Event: Nepal Earthquake
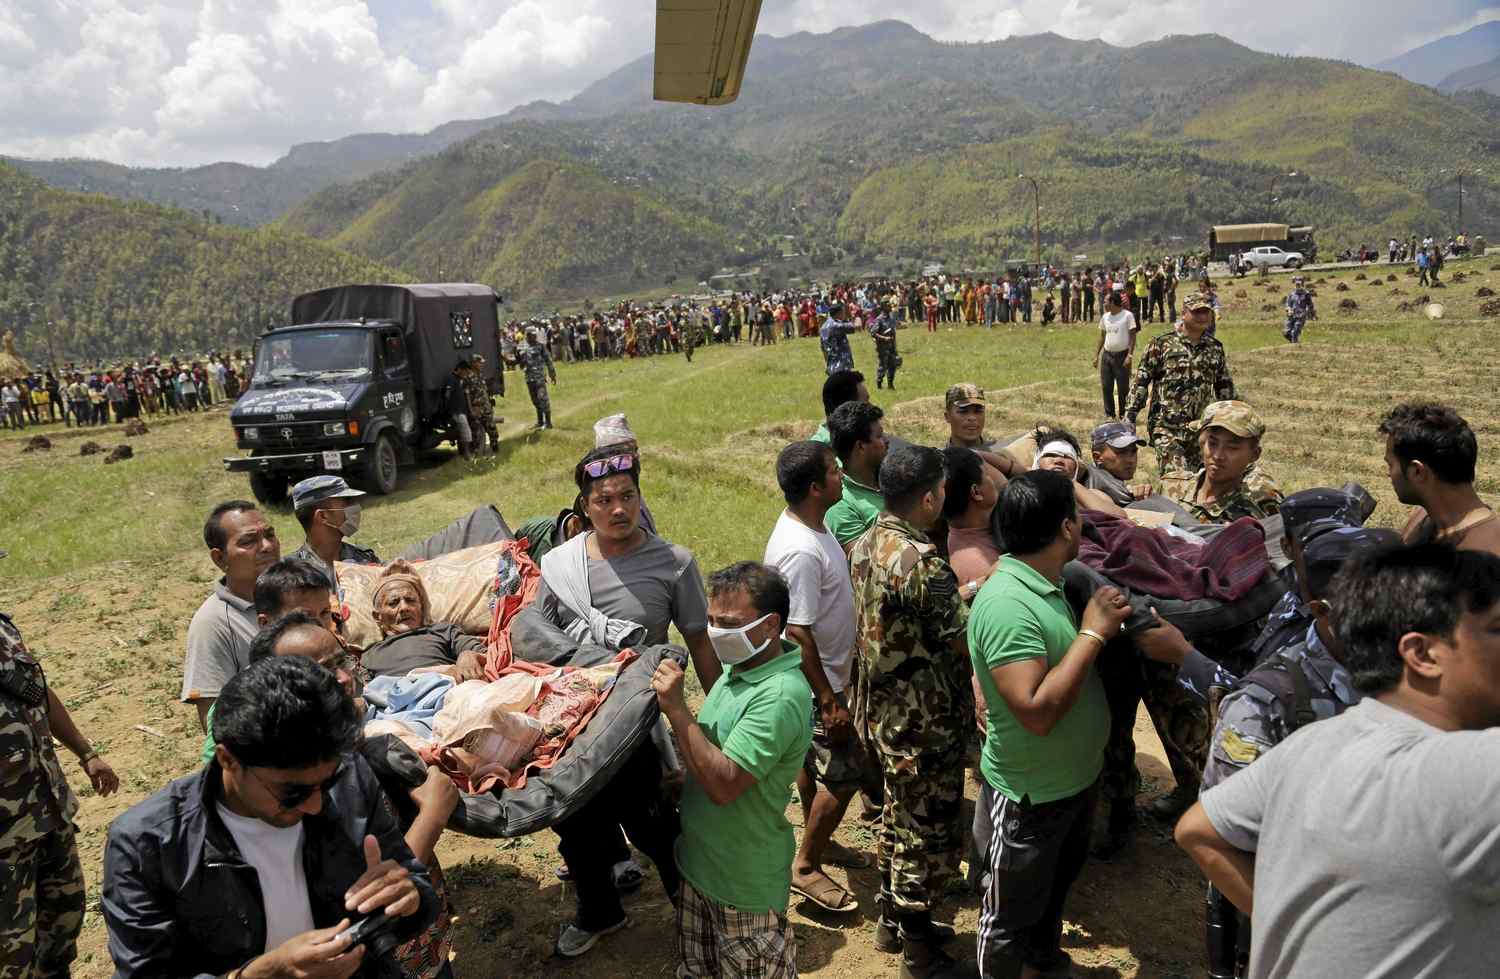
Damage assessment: damage